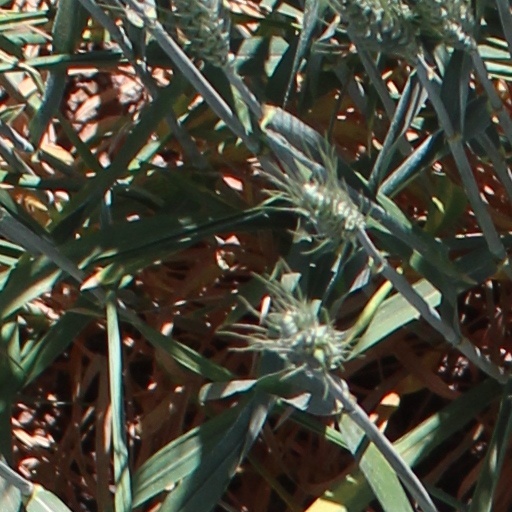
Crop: wheat